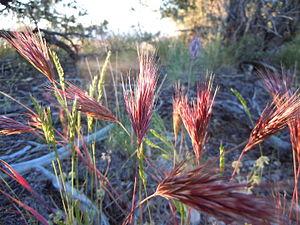
Bromus rubens, le brome rougeâtre, est une espèce de plantes monocotylédones de la famille des Poaceae, originaire du bassin méditerranéen.